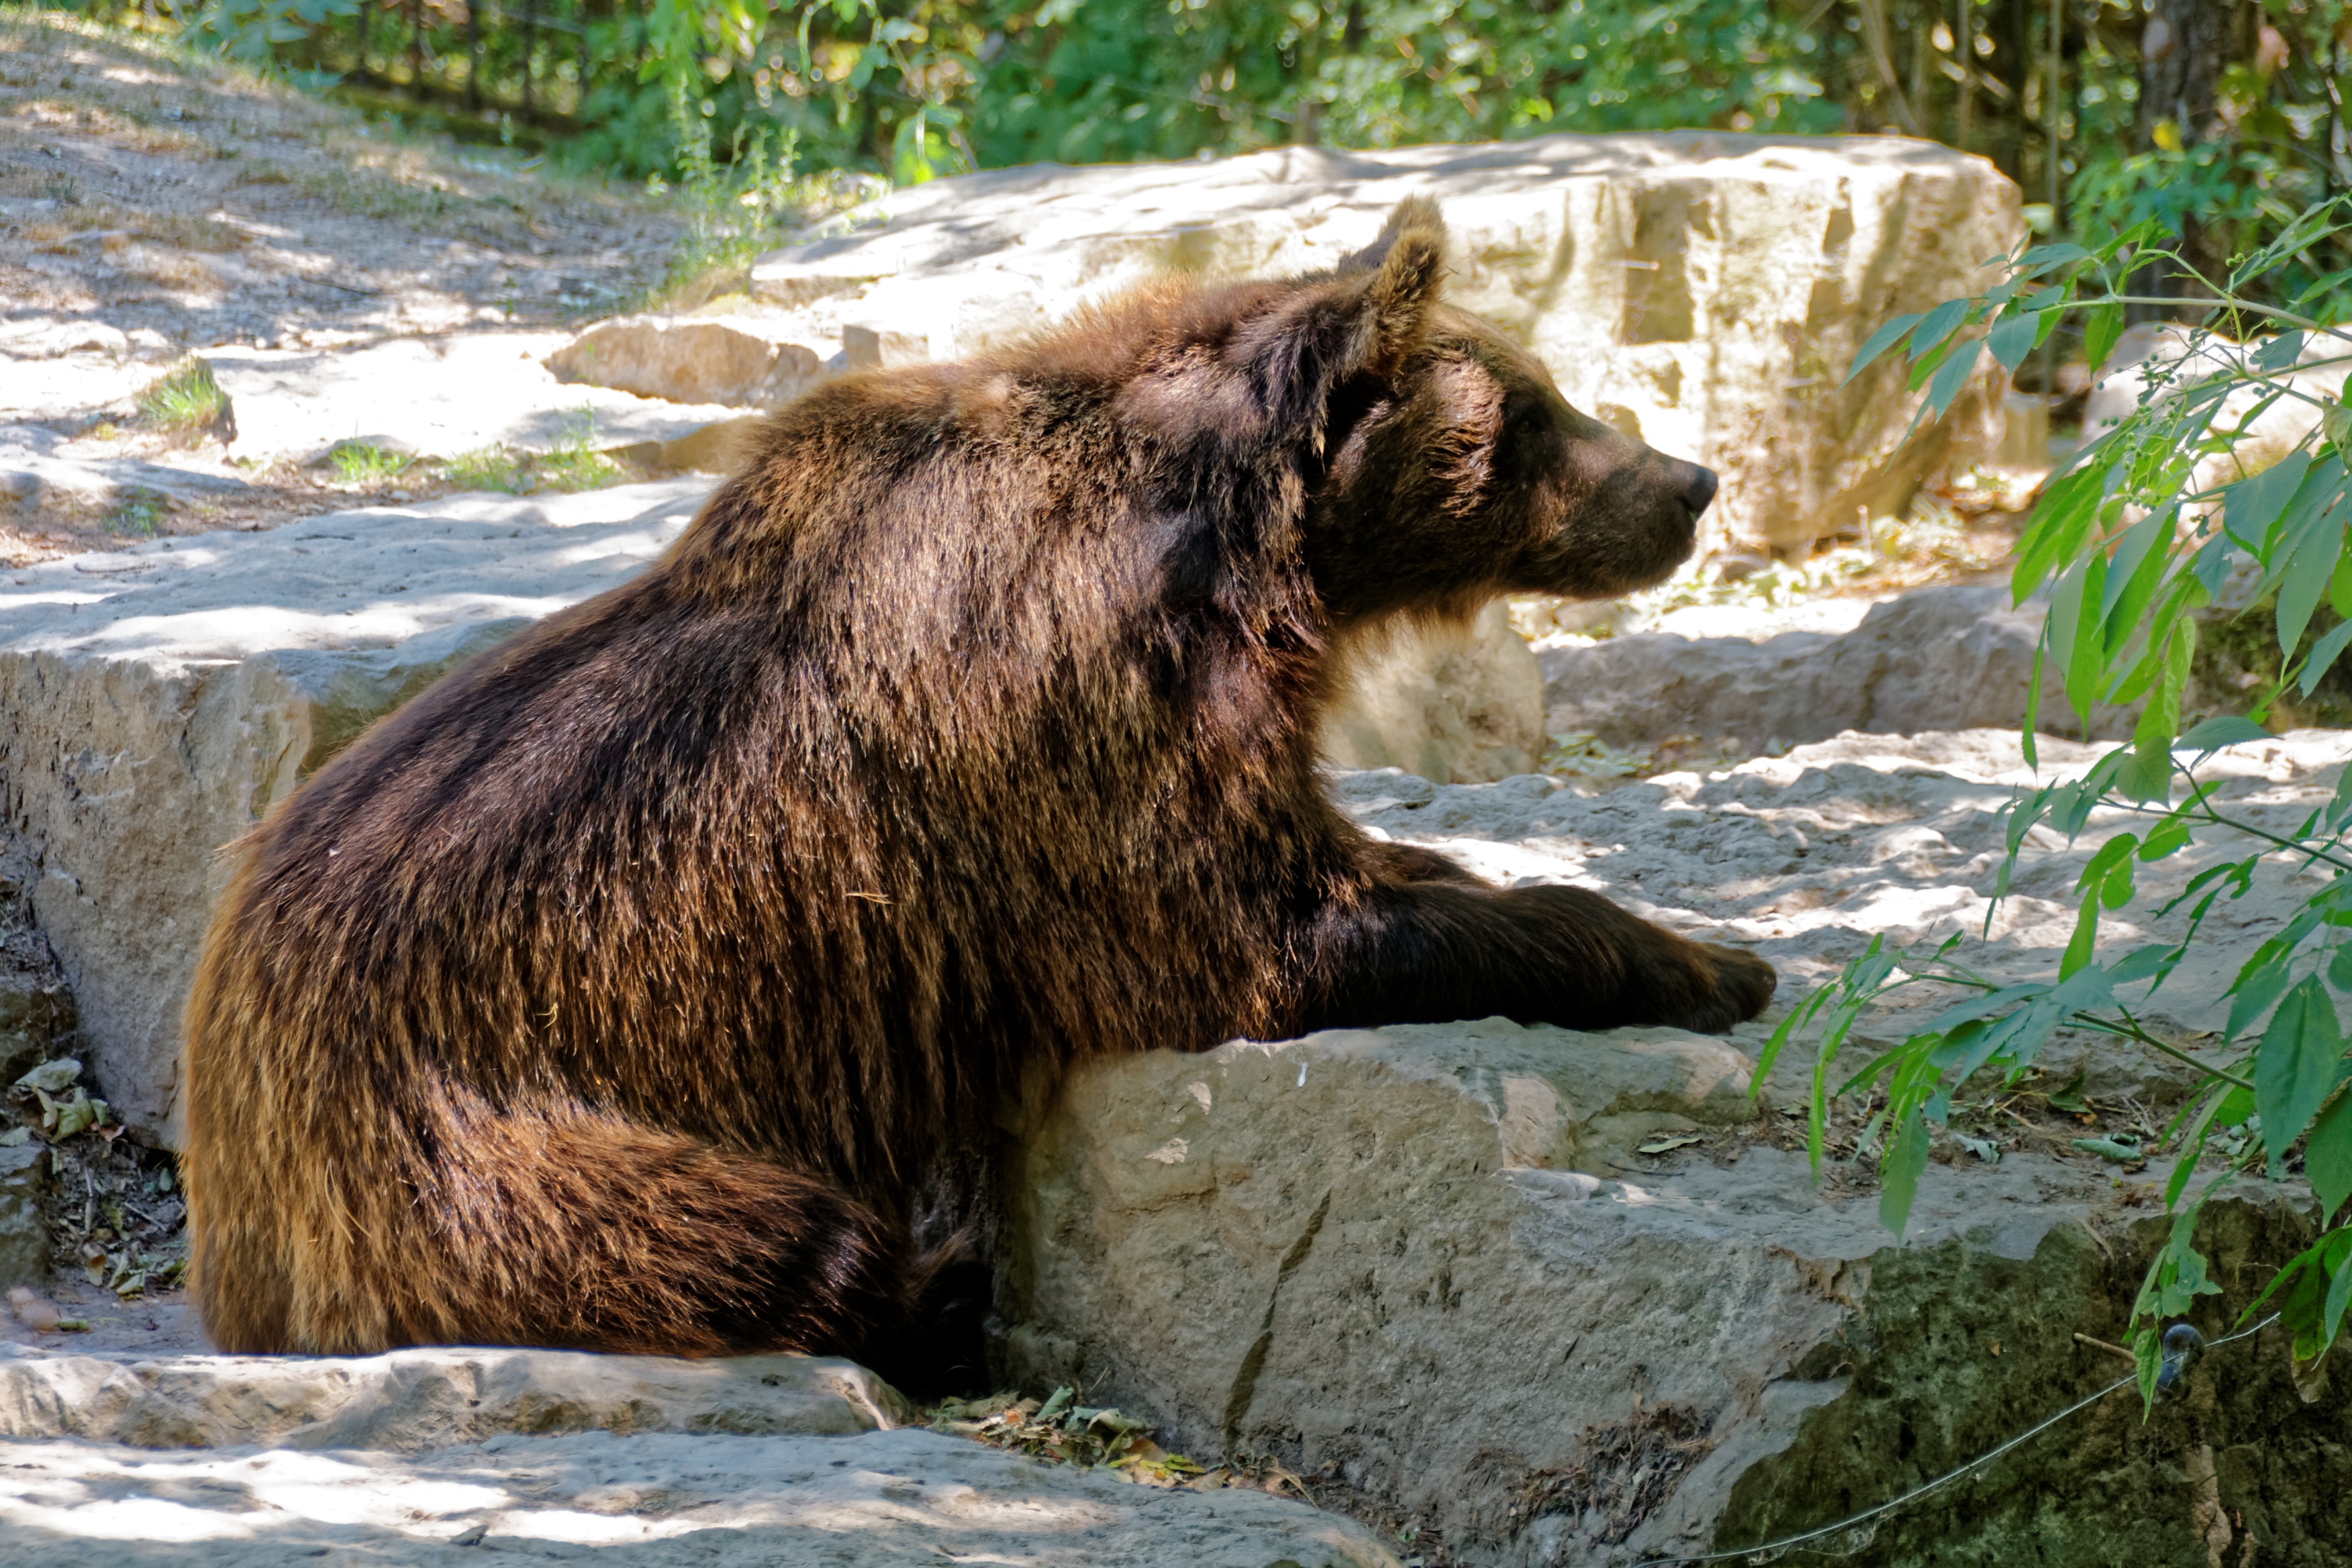
animal, bear, wildlife, wild, zoo, mammal, predator, fauna, brown bear, wildlife park, grizzly bear